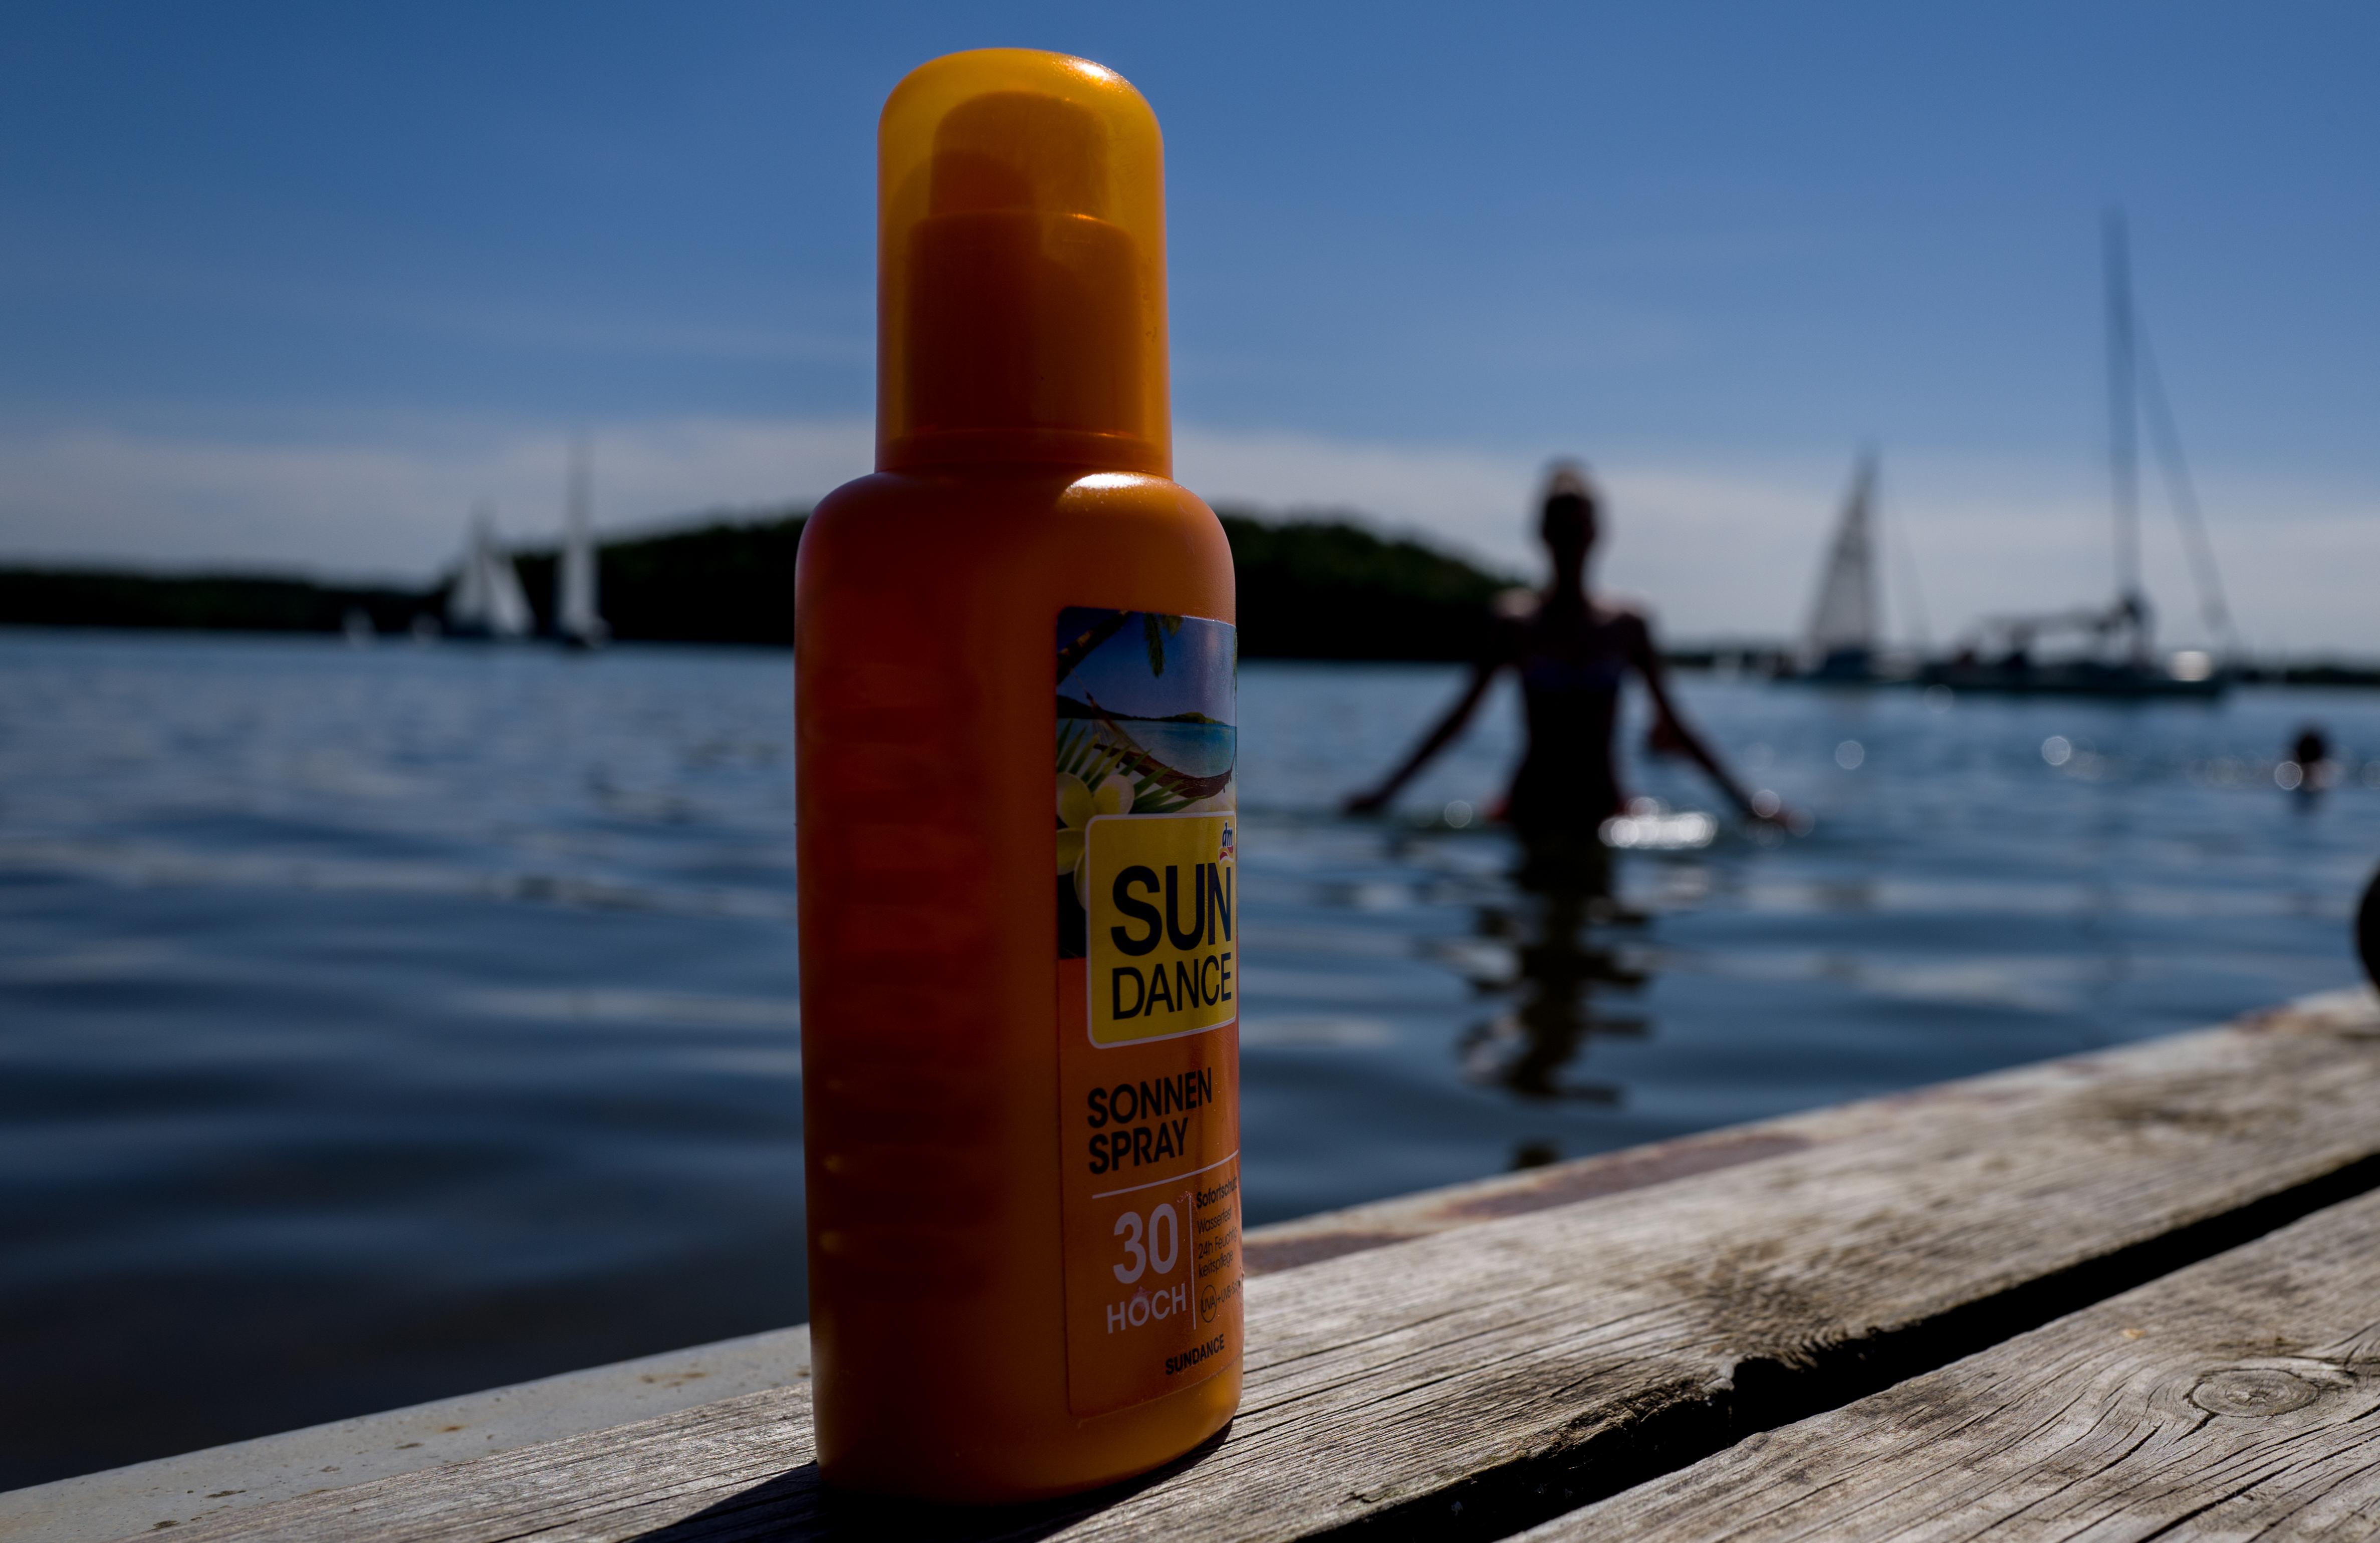
sea, water, ocean, sun, lake, summer, vehicle, color, drink, germany, deutschland, see, sommer, bayern, bavaria, protection, steinberger, schwandorf, sonnenschutz, sonnenmilch, lichtschutz, hautkrebs, lichtschutzfaktor, suncare